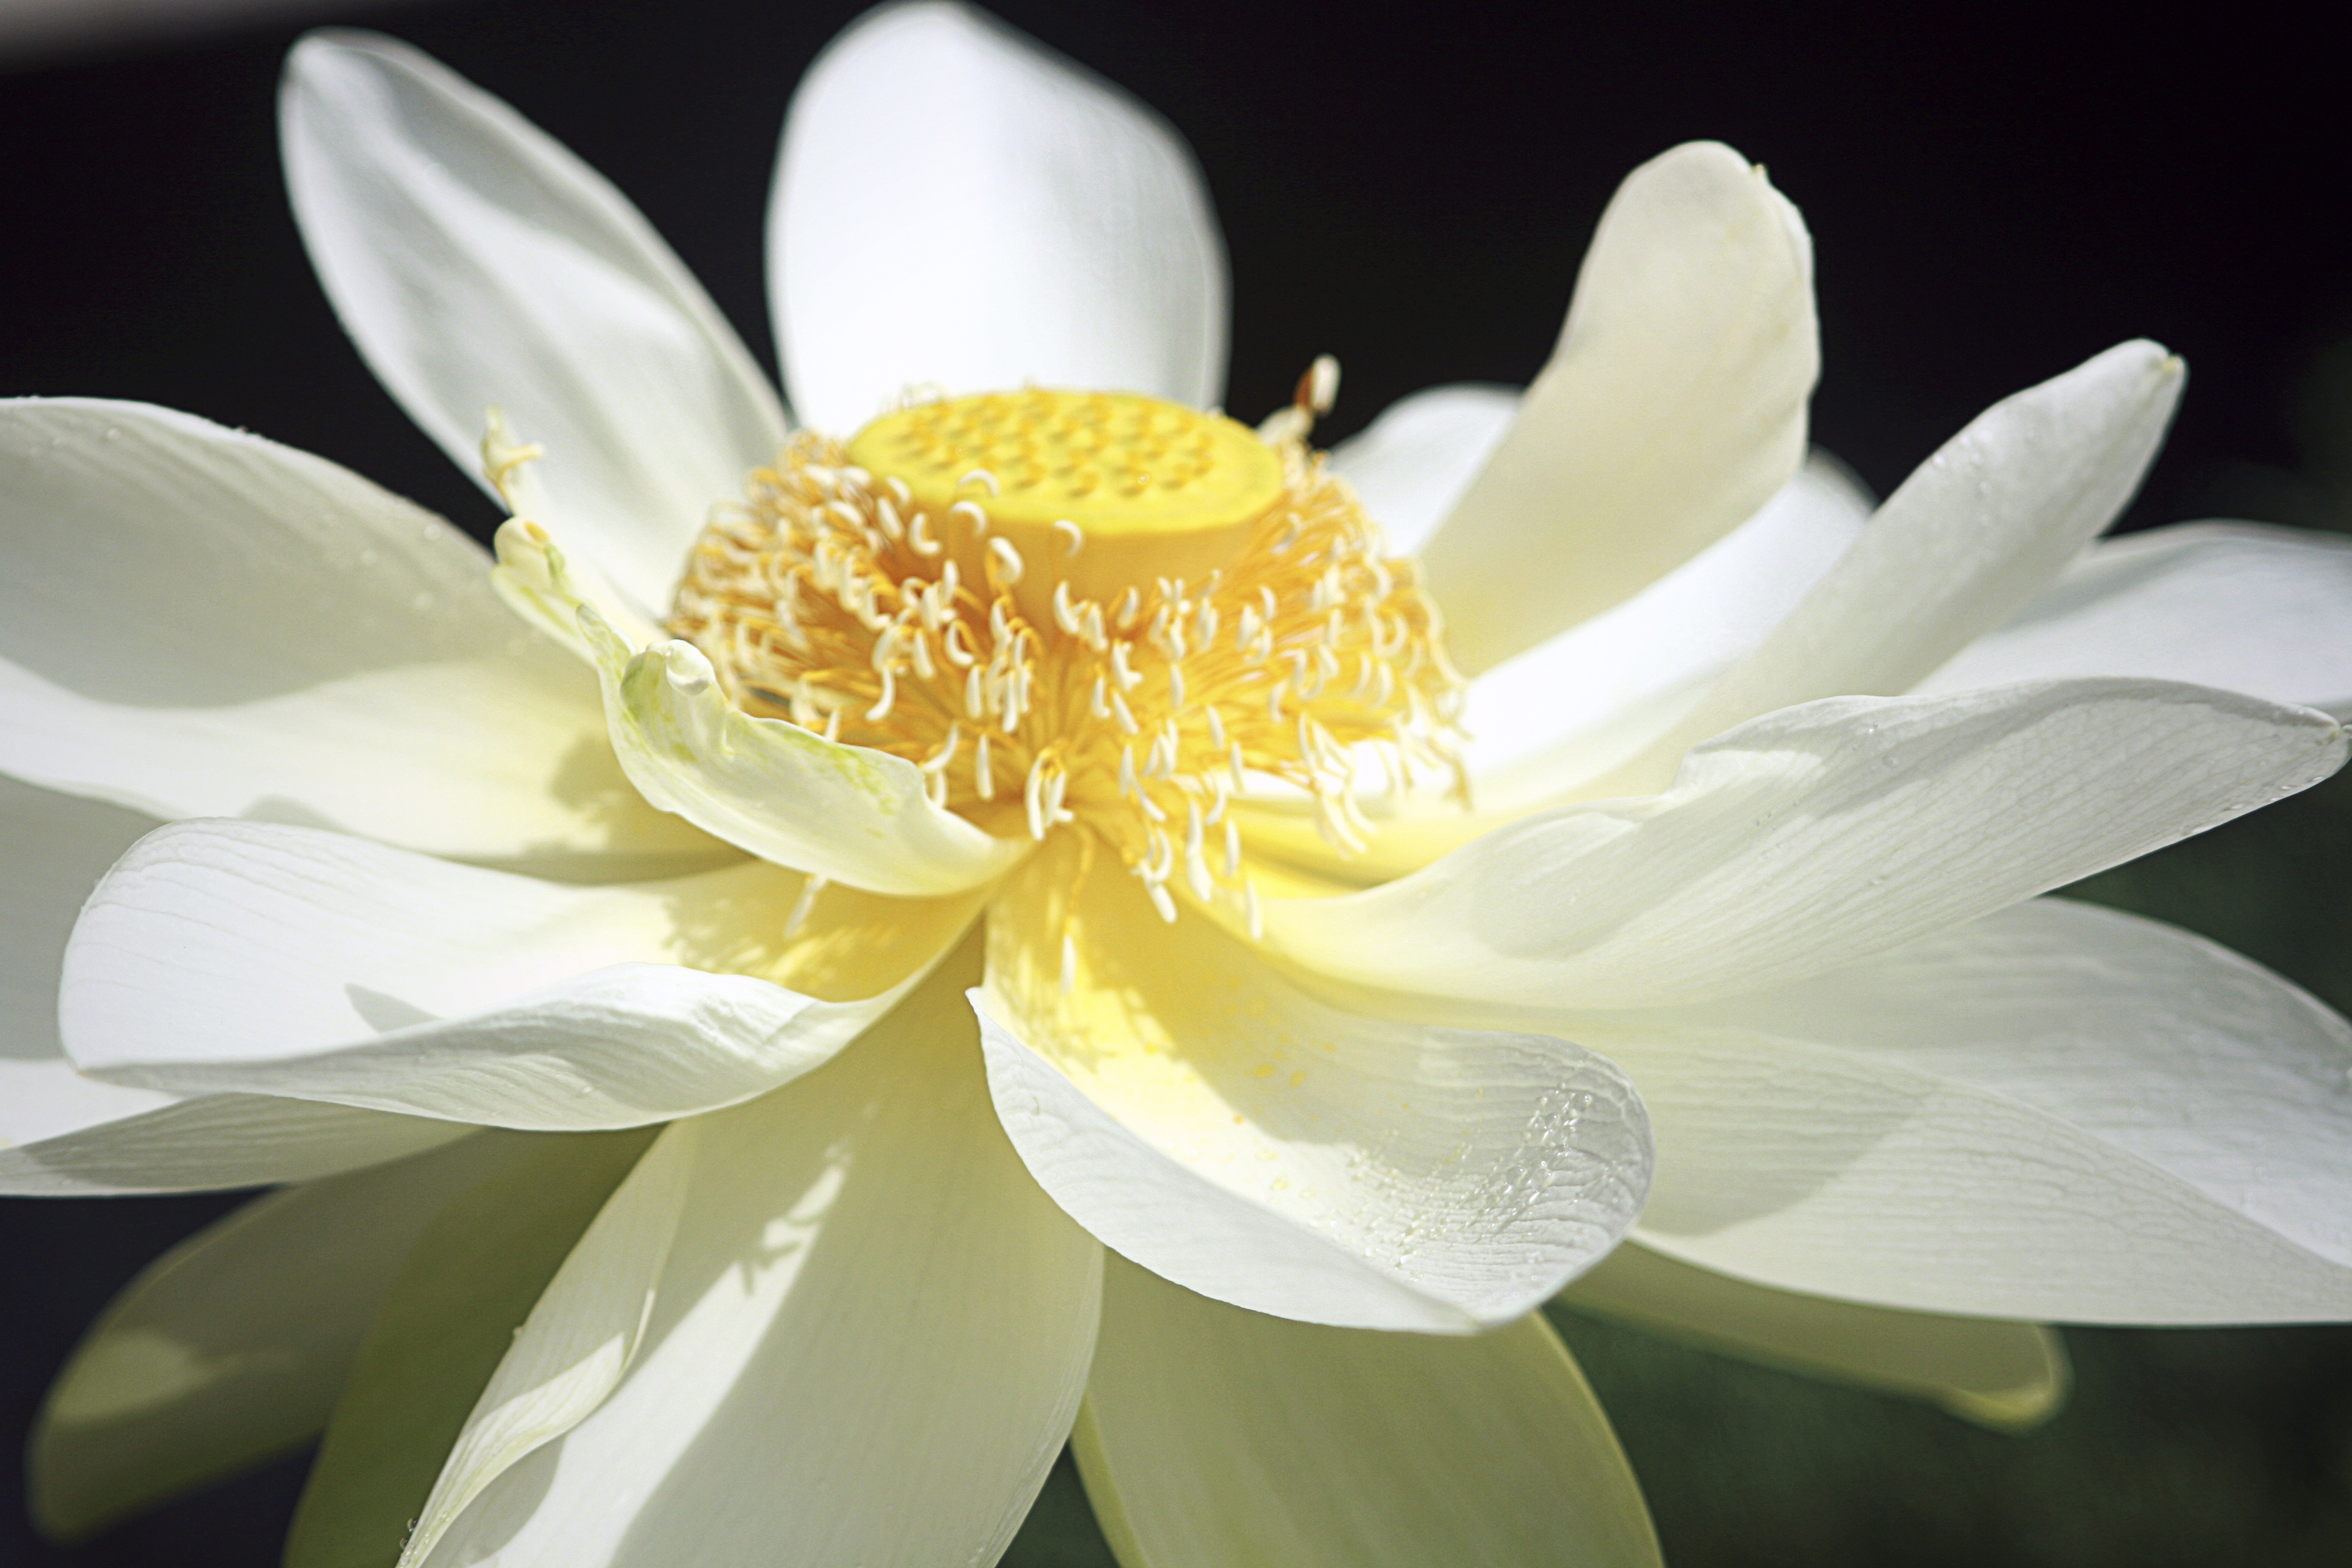
nature, blossom, plant, white, photography, flower, petal, kite, nail, sacred lotus, aquatic plant, flora, white flower, flowers, close up, lotus, macro photography, flowering plant, city car, land plant, lotus family, proteales